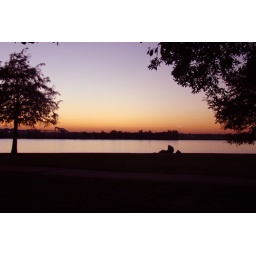
Changed color balance to bring out the magenta in the sky and water